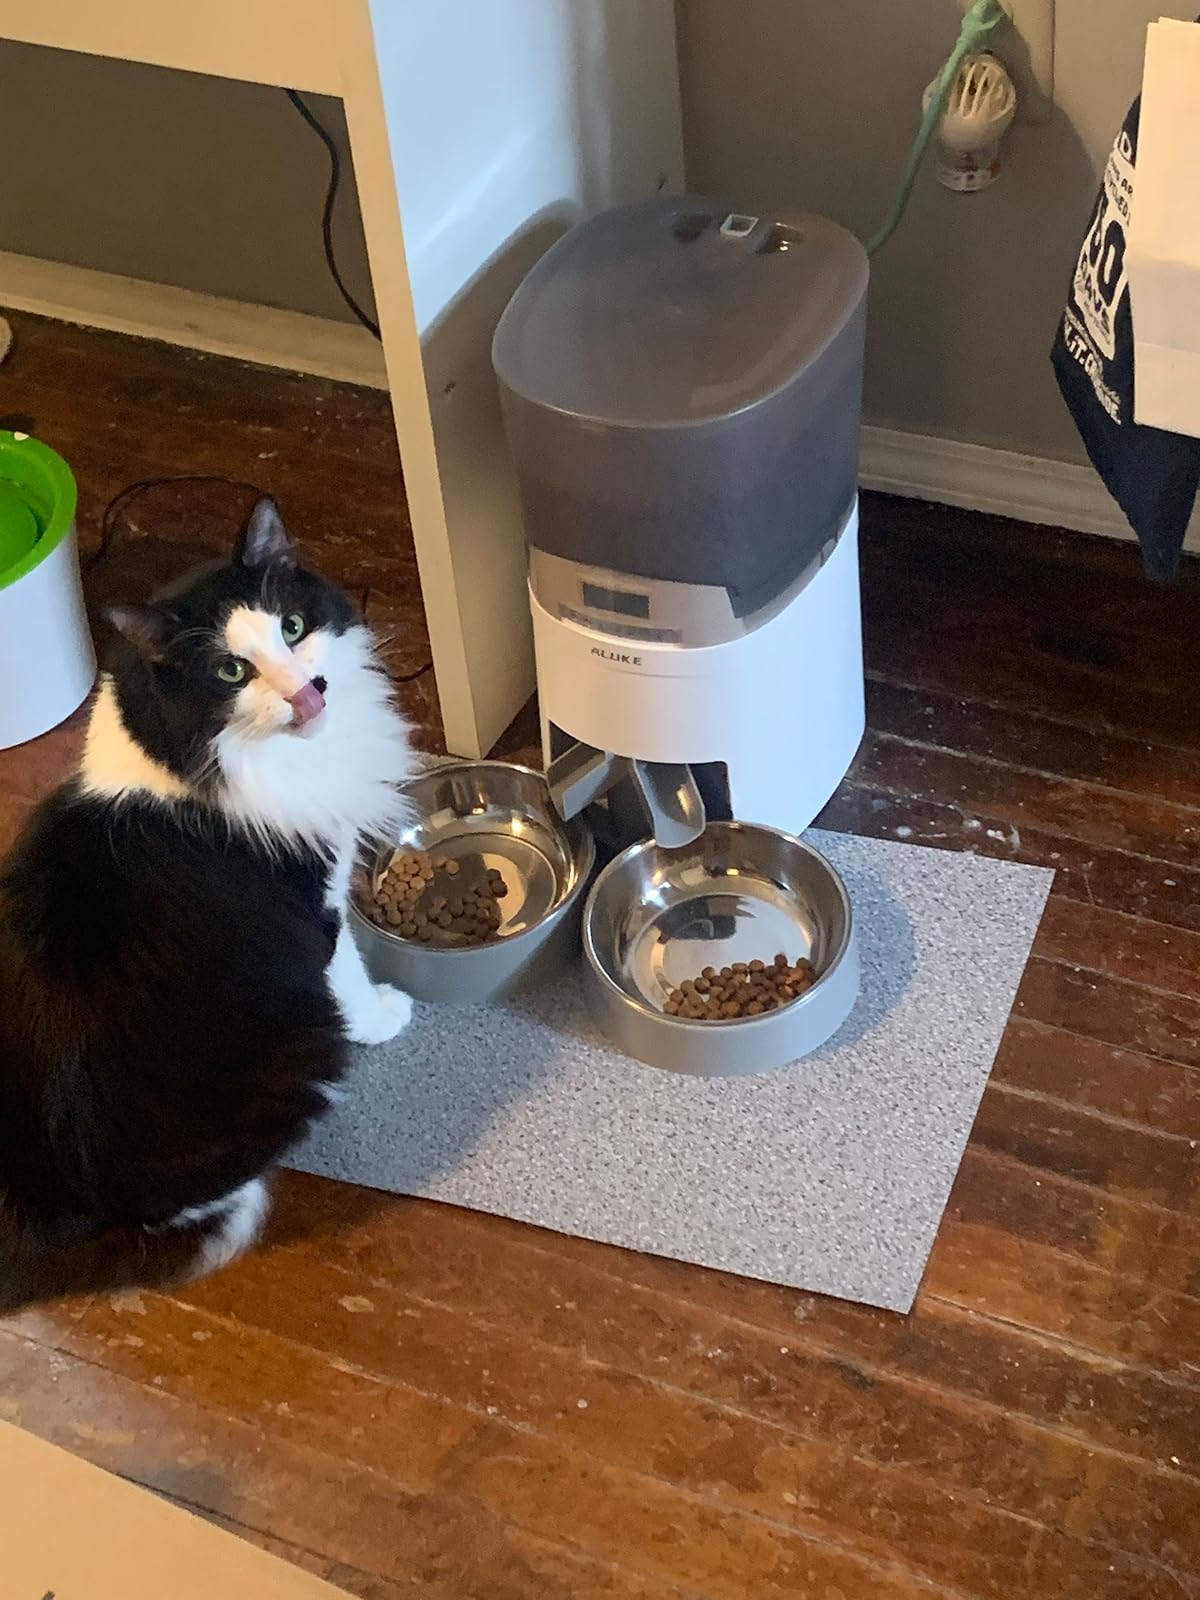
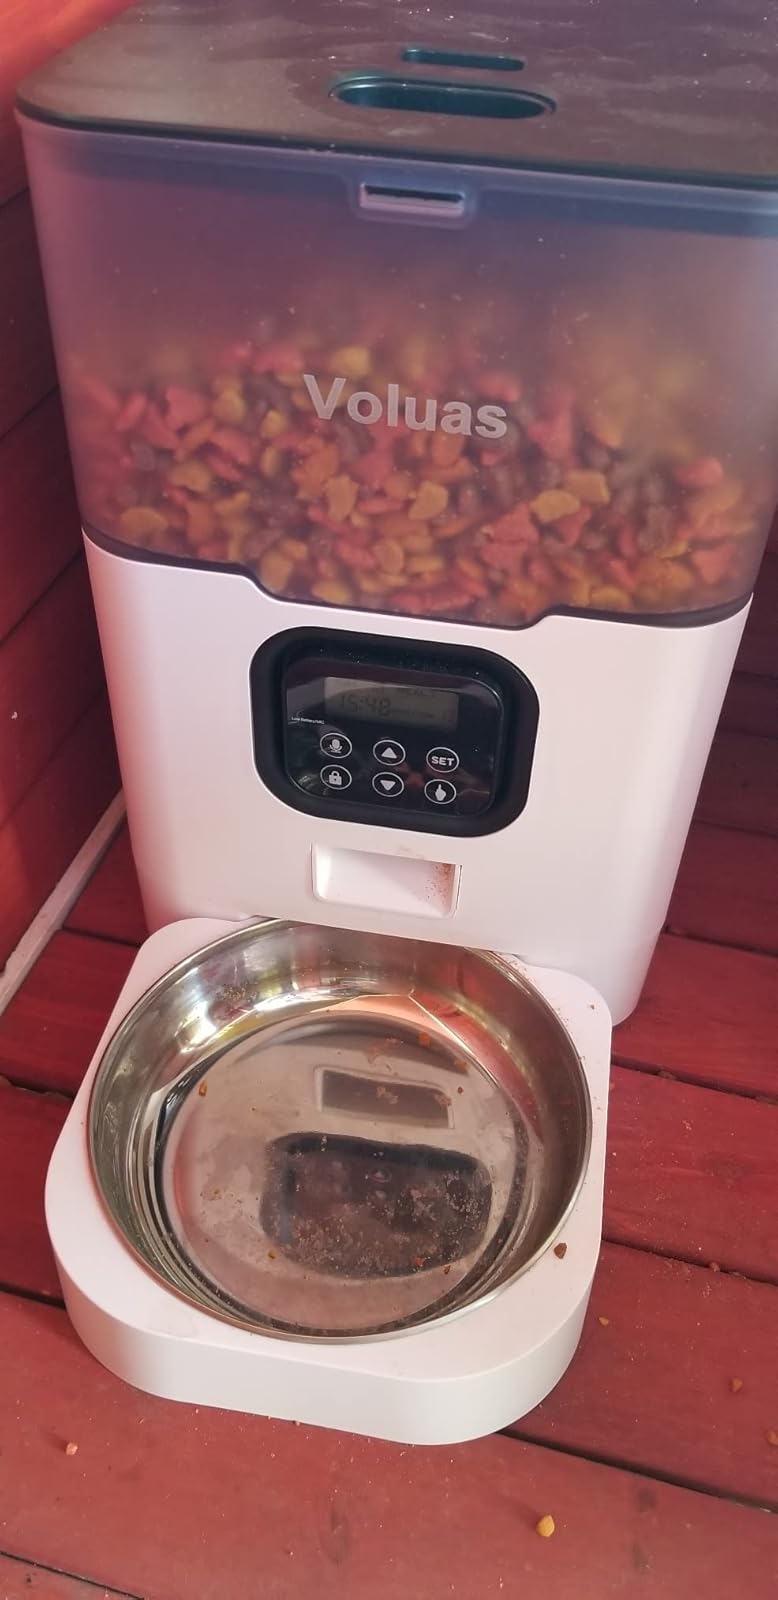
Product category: items_feeder
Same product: no